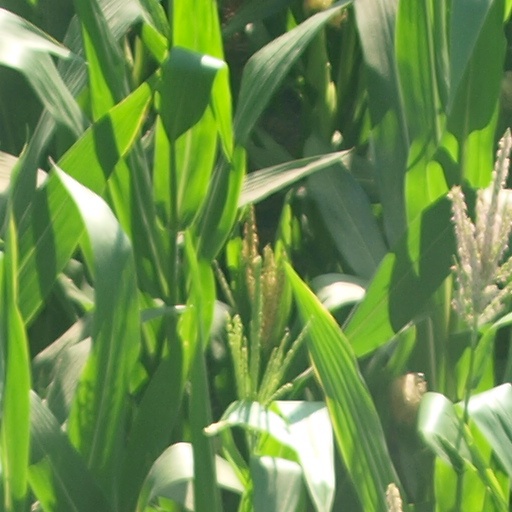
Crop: maize; corn